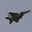
Label: airplane